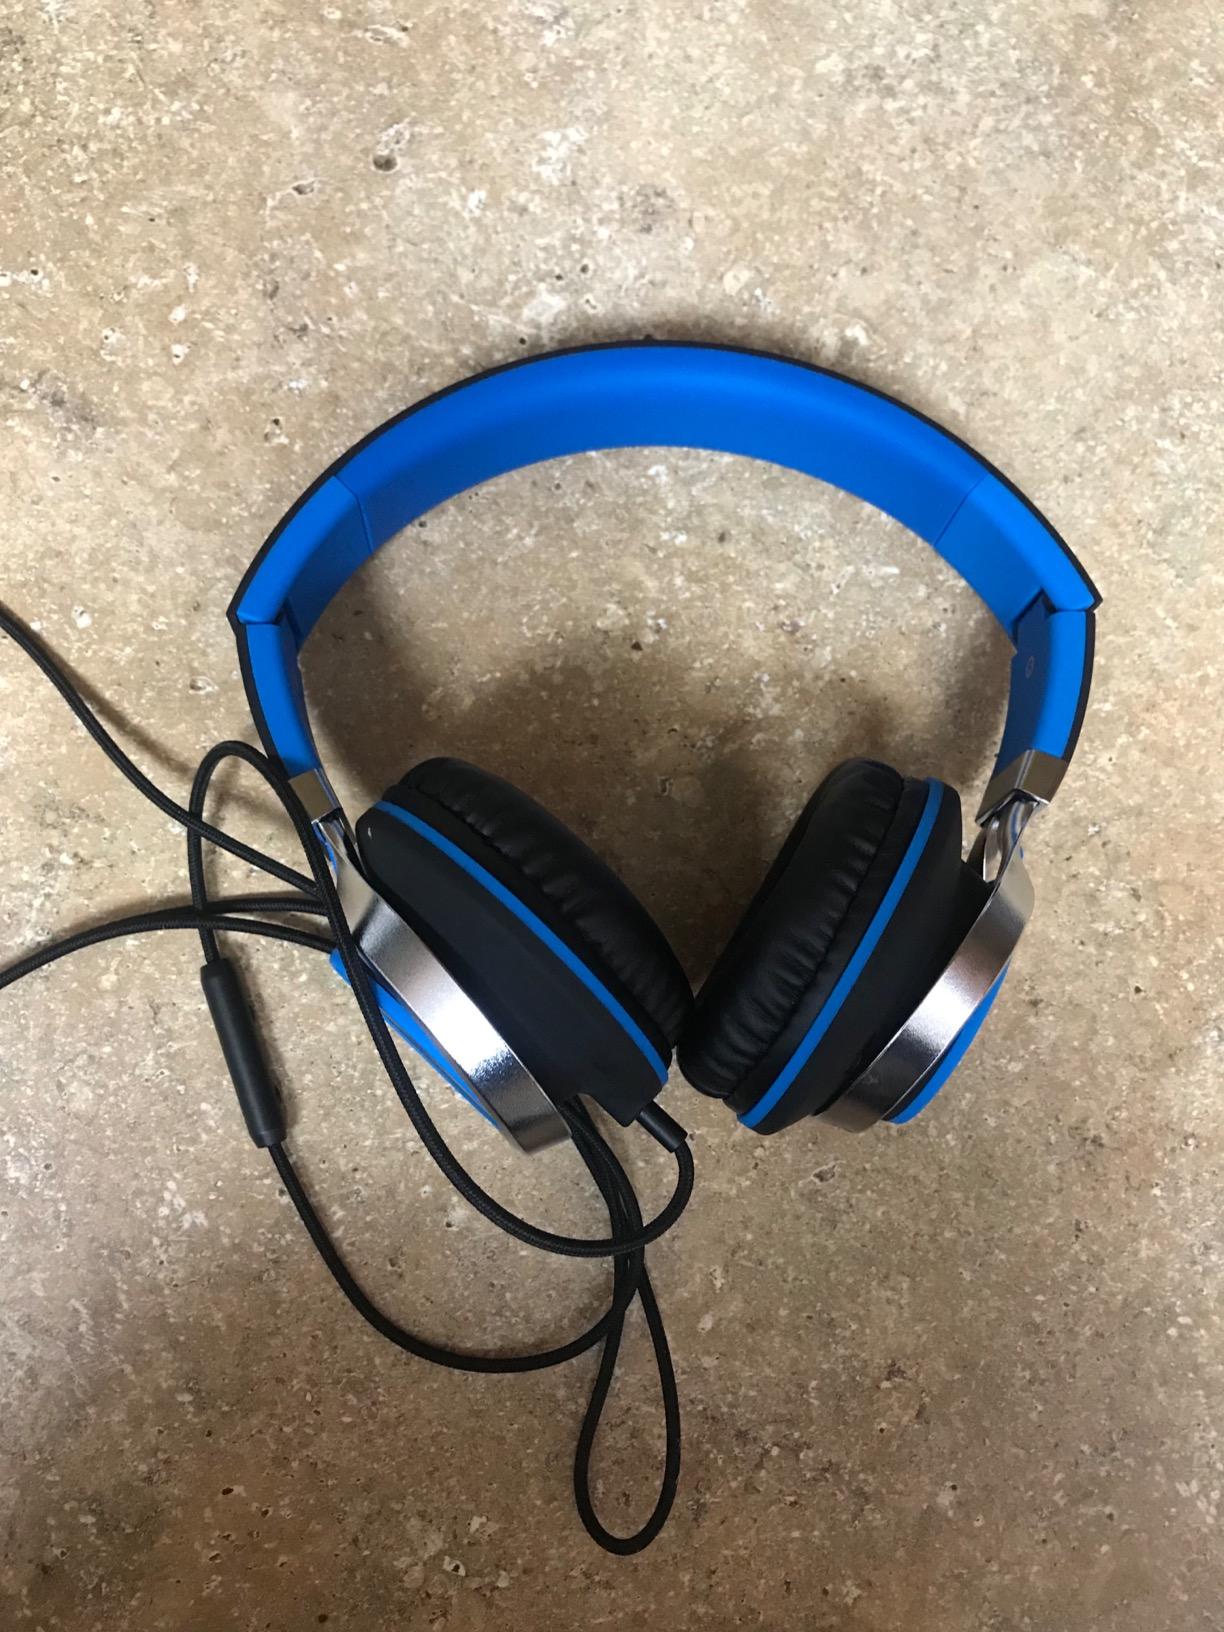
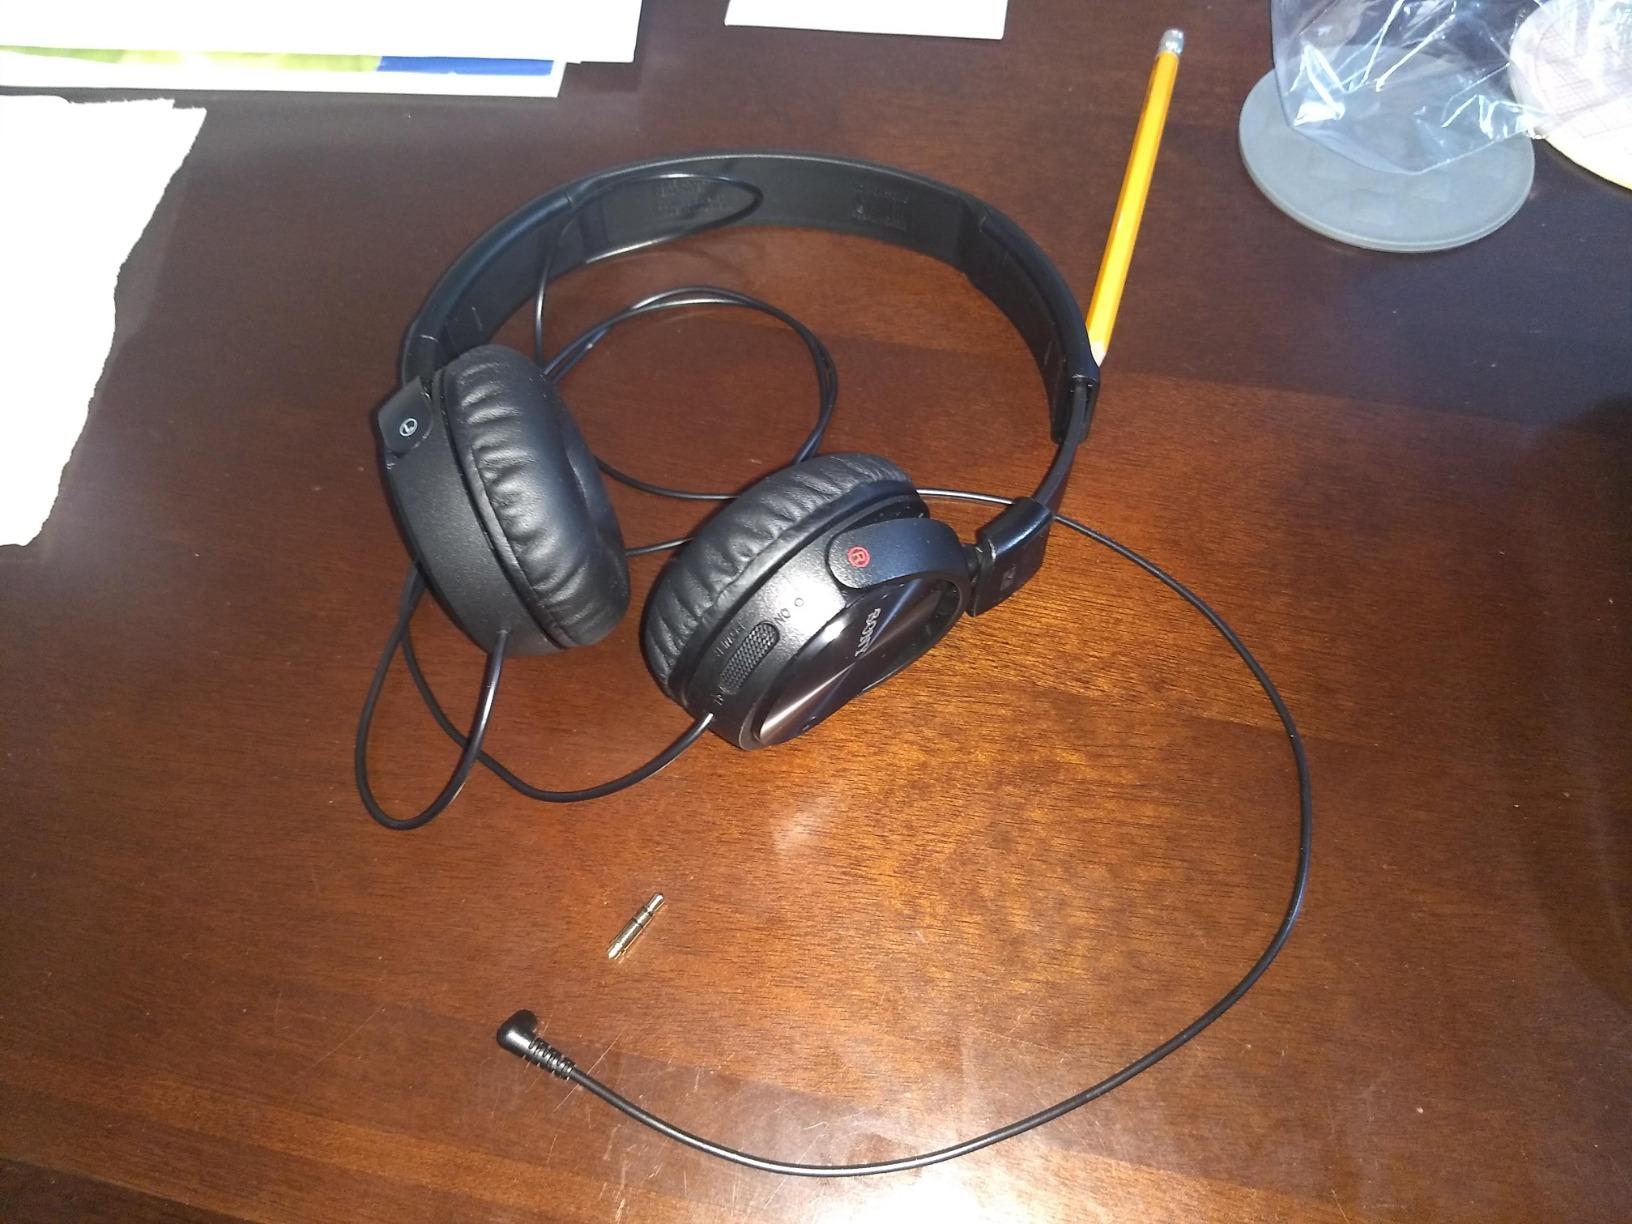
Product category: headphones
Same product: no